Describe the emotion expressed in this image:  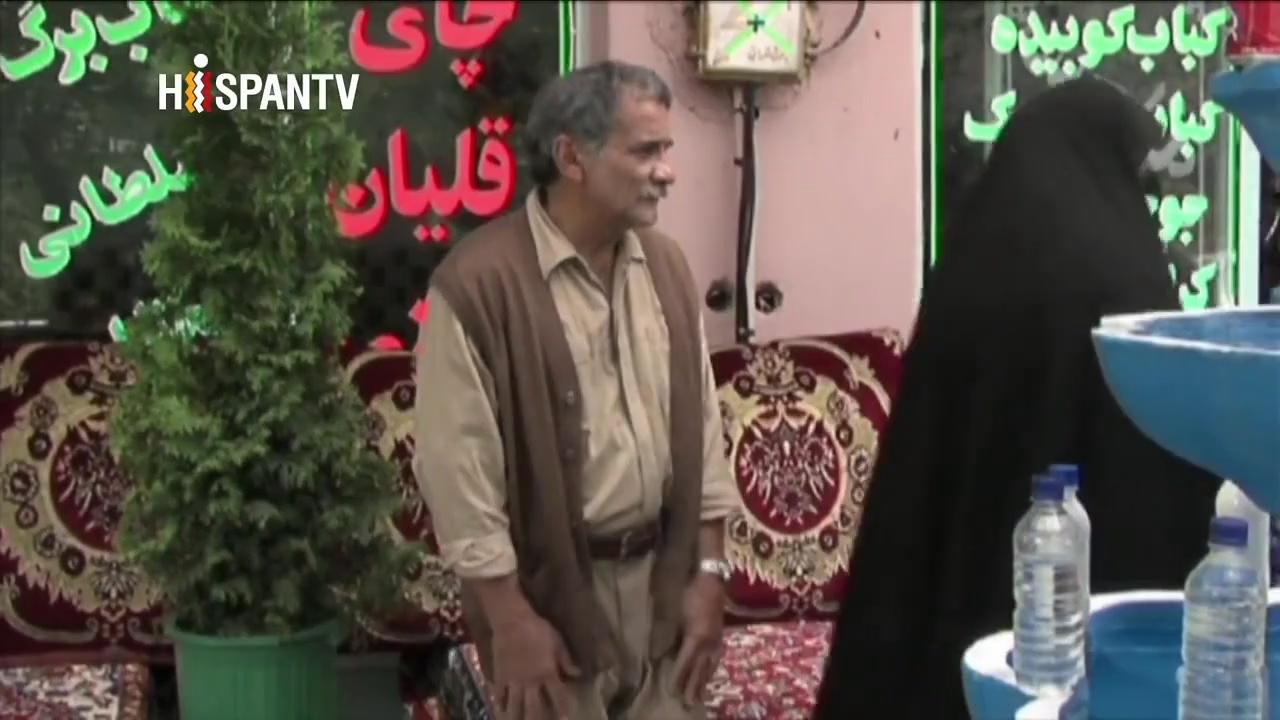
This person displays Pain, valence and arousal with low intensity.